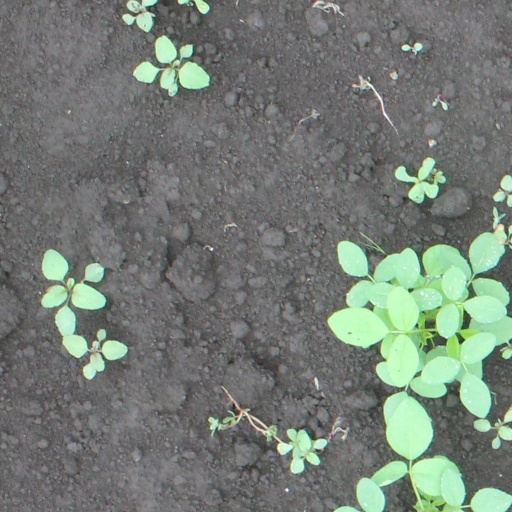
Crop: soybean